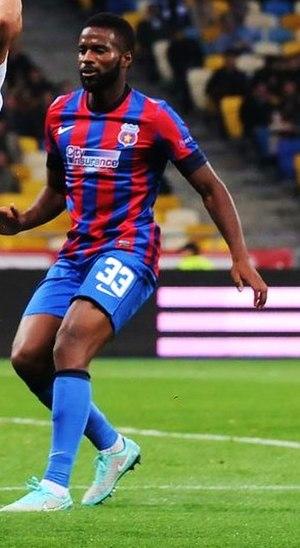
Fernando Lopes dos Santos Varela plus connu sous le nom de Fernando Varela, est un footballeur international cap-verdien, né le 26 novembre 1987 à Cascais. Il évolue aux postes de défenseur central et milieu défensif au PAOK Salonique.